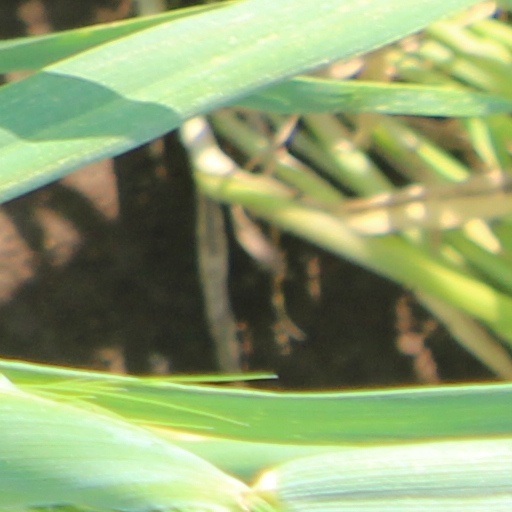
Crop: wheat